Magician's Lantern

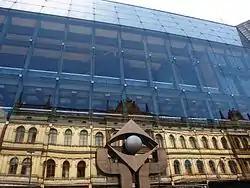

Laterna magika, largely considered the world's first multimedia theatre, was founded as a cultural program at the 1958 Brussels Expo. It launched its official activity on 9 May 1959, as an independent company of the National Theatre, performing at the Adria palace in Prague. Wonderful Circus, which premiered in 1977, is the most frequently performed theatre piece in Central Europe, and has remained in the repertoire ever since. Laterna magika now is one of the ensembles of the National Theatre, based at the New Stage of the National Theatre in Prague. Laterna magika productions blend various genres, ranging from dramatic acting through affording a dominant role to dance and ballet to mime and Black Theatre. All of their productions have been original works directly created for the company, not ready-made pieces, which, with a few exceptions, have never subsequently appeared in the repertoire of another company. The fundamental principle (interaction between film projection and live dramatic action) has been gradually supplemented with new technologies, for instance, digital projection or new media, including real-time programmable software.